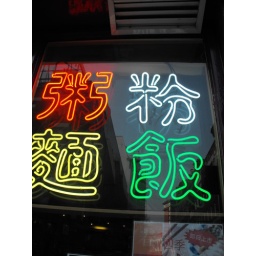
restuarnt window sign in china town